The Kampung Boy

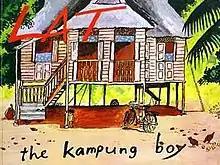
Front cover of the 1979 first print

The Kampung Boy, also known as Lat, the Kampung Boy or simply Kampung Boy, is a graphic novel by Lat about a young boy's experience growing up in rural Perak in the 1950s. The book is an autobiographical account of the artist's life, telling of his adventures in the jungles and tin mines, his circumcision, family, and school life. It is also the basis for the eponymous animated series broadcast in 1999 and a musical theatre staging in 2011. First published in 1979 by Berita Publishing, "The Kampung Boy" was a commercial and critical success; its first printing (of at least 60,000 copies, 16 times) was sold out within four months of its release. Narrated in English with a smattering of Malay, the work has been translated into other languages, such as Japanese and French, and sold abroad.